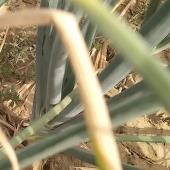
Crop: Onion
Condition: fusarium-d